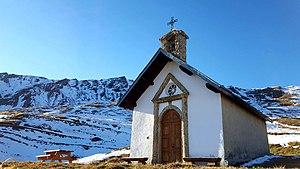
Jarrier est une commune française située dans le département de la Savoie, en région Auvergne-Rhône-Alpes.